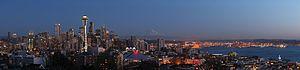
La ville de Seattle vue depuis Queen Anne Hill. A gauche, on peut voir la Space Needle La montagne en arrière plan est le Mont Rainier, Sur la droite, le port de la ville au fond de Puget Sound. Gaeilge: Spéirlíne uirbeach Seattle, i Washington, SAM, a radharc as Queen Anne Hill. Italiano: La skyline di Seattle fotografata dal sobborgo di Queen Anne Hill. Sulla sinistra è visibile la torre dello Space Needle, sullo sfondo il Monte Rainer e sulla destra il distretto portuale cittadino sul Puget Sound. This image was created with Hugin.